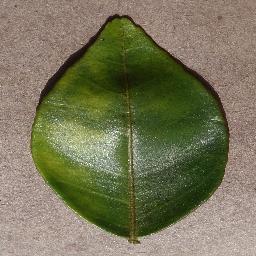
Label: Orange___Haunglongbing_(Citrus_greening)